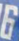
Number: 6